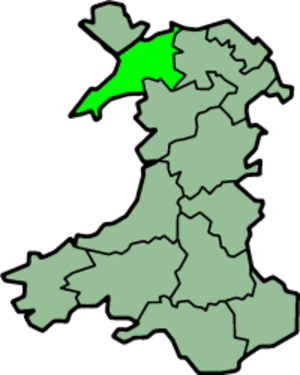
Le Caernarfonshire est le nom anglais, parfois écrit Caernarvonshire ou Carnarvonshire, de l'ancien comté gallois Sir Gaernarfon, avec Caernarfon pour capitale, et qui est aujourd'hui incorporé, comme l'ancien comté voisin de Merionethshire, dans le comté de Gwynedd.